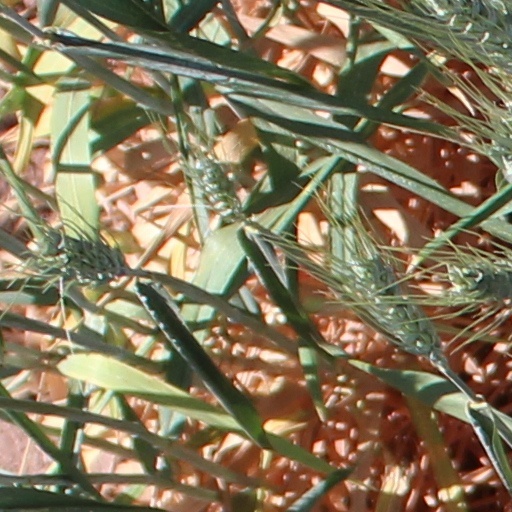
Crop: wheat